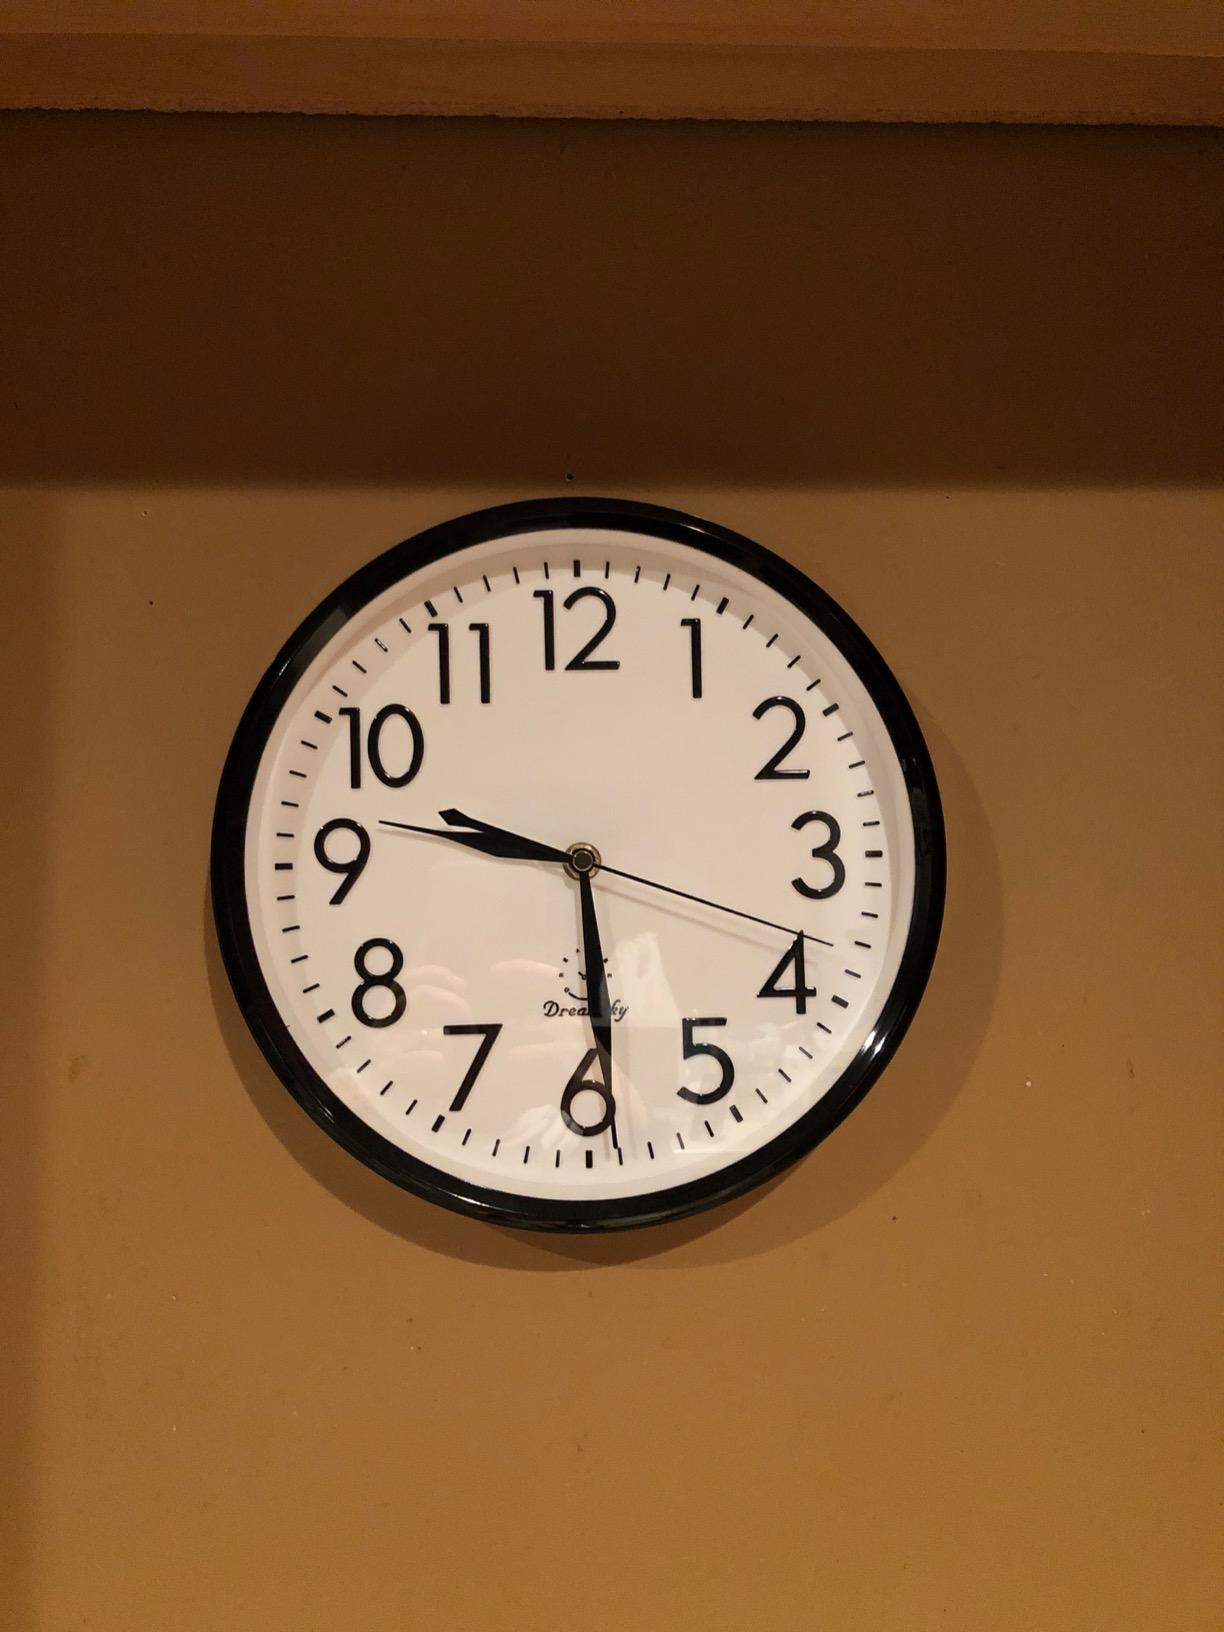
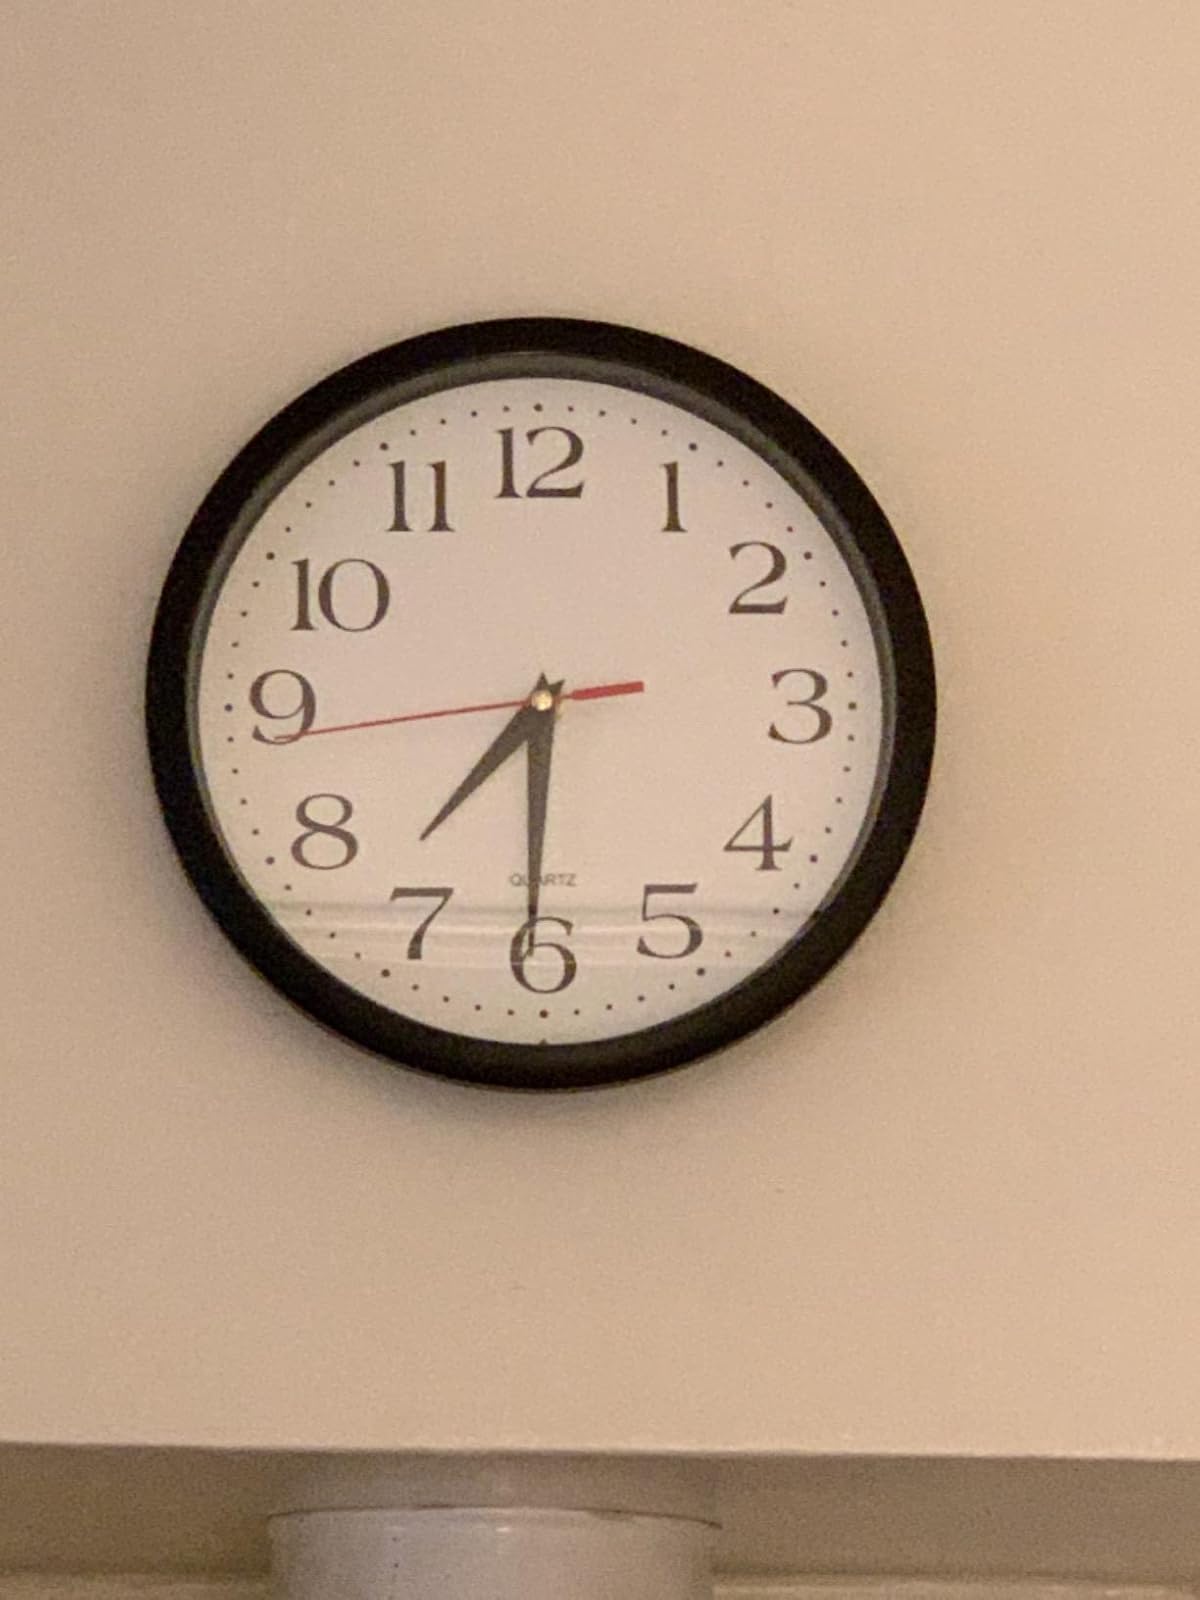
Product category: clock
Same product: no